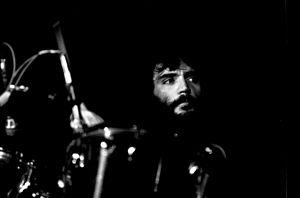
Adolfo « Fito » de la Parra est le batteur du groupe Canned Heat.